Fritz Grünbaum

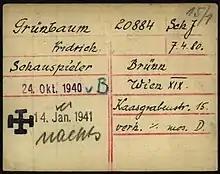
Grünbaum's prisoner registry card at Dachau Concentration Camp

Grünbaum and his wife, Lilly, attempted to flee to Czechoslovakia, but were caught. Initially he was interned in Vienna as a political undesirable, rather than a Jew; on 24 May 1938, together with Morgan, Fritz Löhner-Beda and Hermann Leopoldi, he was deported to Dachau concentration camp. He was transported from there to Buchenwald on 23 September 1938, and on 4 October 1940 back to Dachau. He continued to quip, for example musing on the effectiveness of starvation as a cure for diabetes and in response to a guard refusing him soap, saying that those who did not have enough money for soap had no business running a concentration camp. After a final performance on New Year's Eve for his fellow inmates, he died on 14 January 1941.